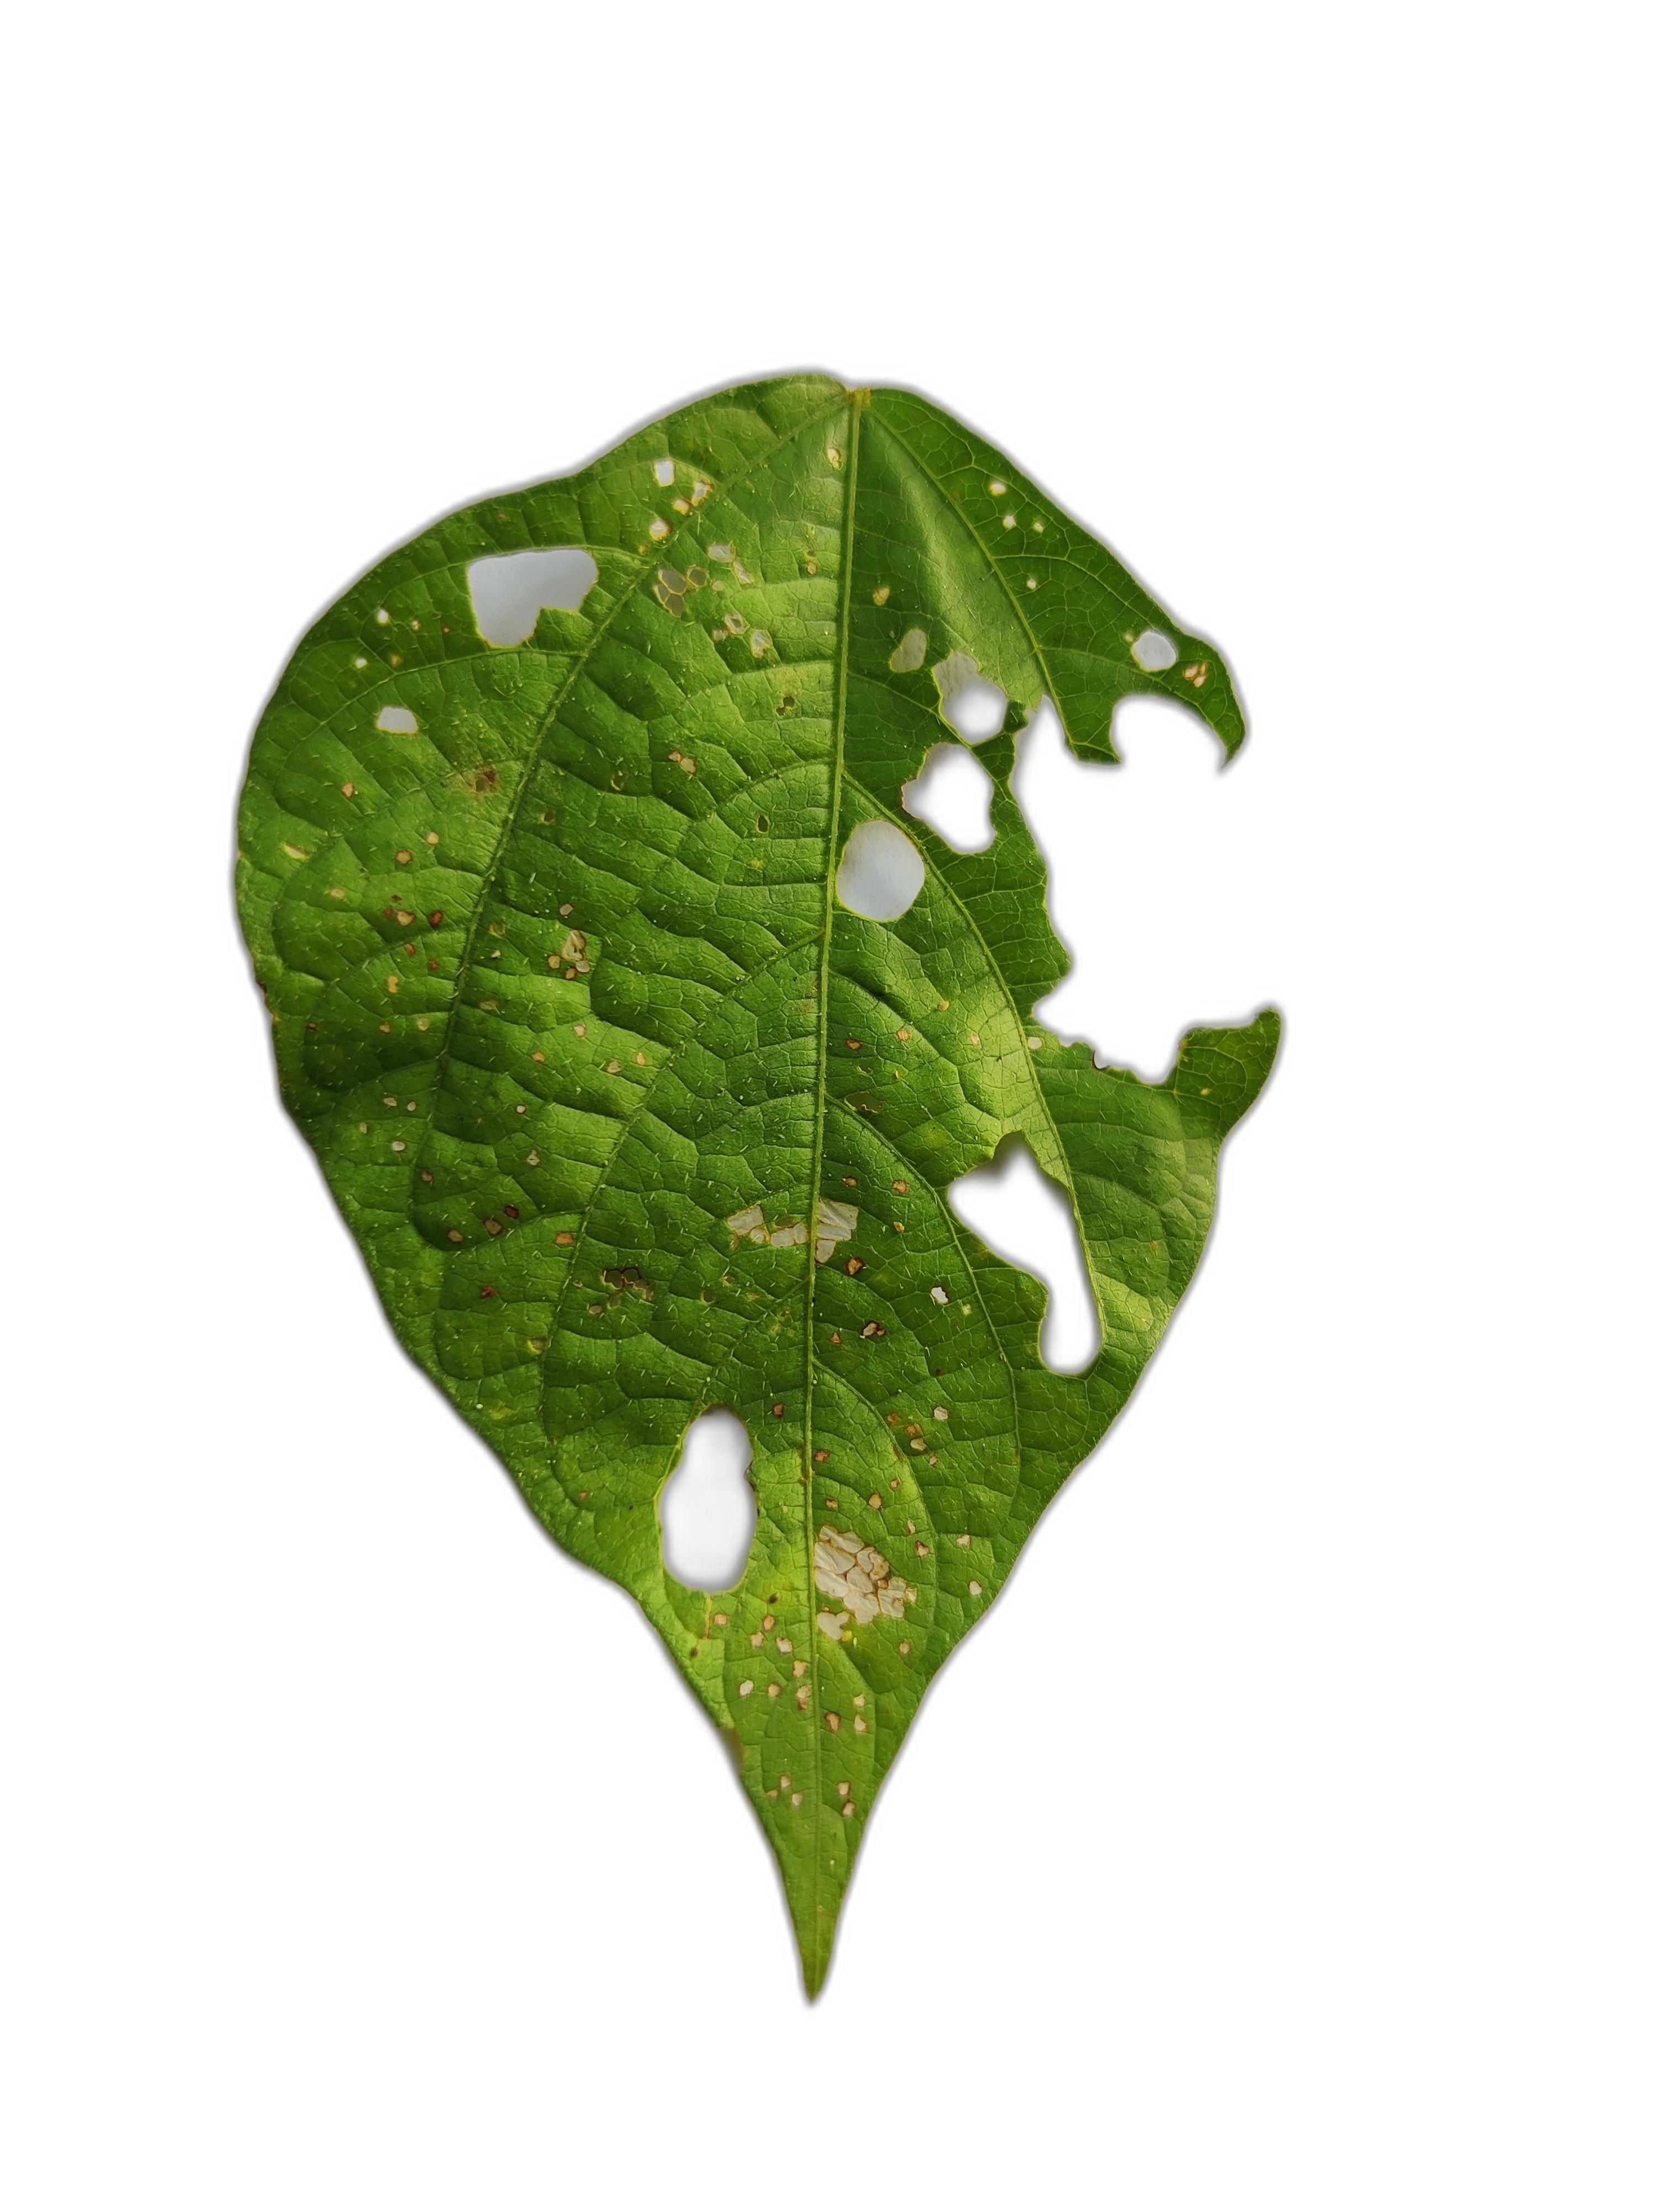
Label: Cercospora leaf spot